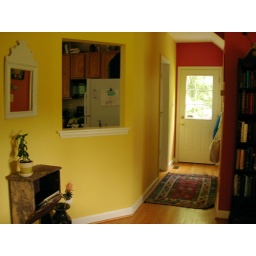
hallway and window looking into the kitchen which is a work in progress...stay tuned for photos when we're finished